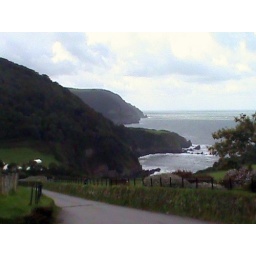
this picture was taken from our car window at the valley of rocks in devon, the views there are breathtaking.